Village Homes

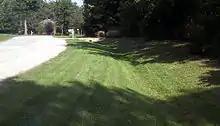
Grass lined swale collects rainwater, which then slowly percolates into the soil, where it is protected from runoff and evaporation.

The 225 homes and 20 apartment units that now are the Village Homes community use solar panels for heating, and they are oriented around common areas at the rear of the buildings, rather than around the street at the front. All streets are oriented east–west, with all lots positioned north–south. This feature has become standard practice in Davis and elsewhere since it enables homes with passive solar designs to make full use of the sun's energy throughout the year. The development also uses natural drainage, called bioswales, to collect water to irrigate the common areas and support the cultivation of edible foods, such as nut and fruit trees and vegetables for consumption by residents, without incurring the cost of using treated municipal water.